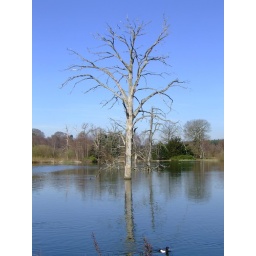
bare tree in water